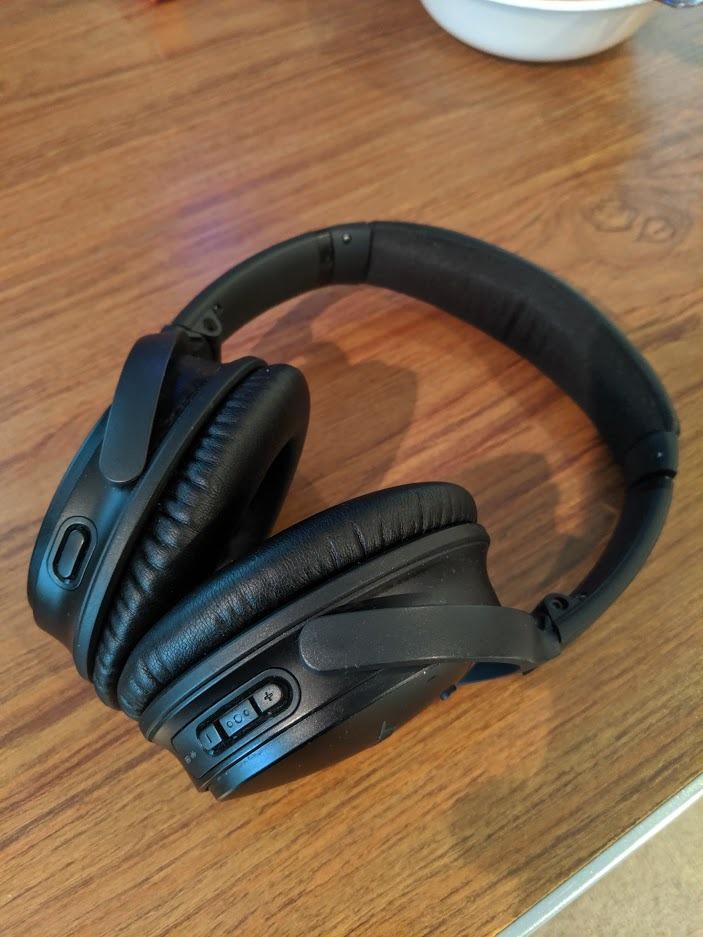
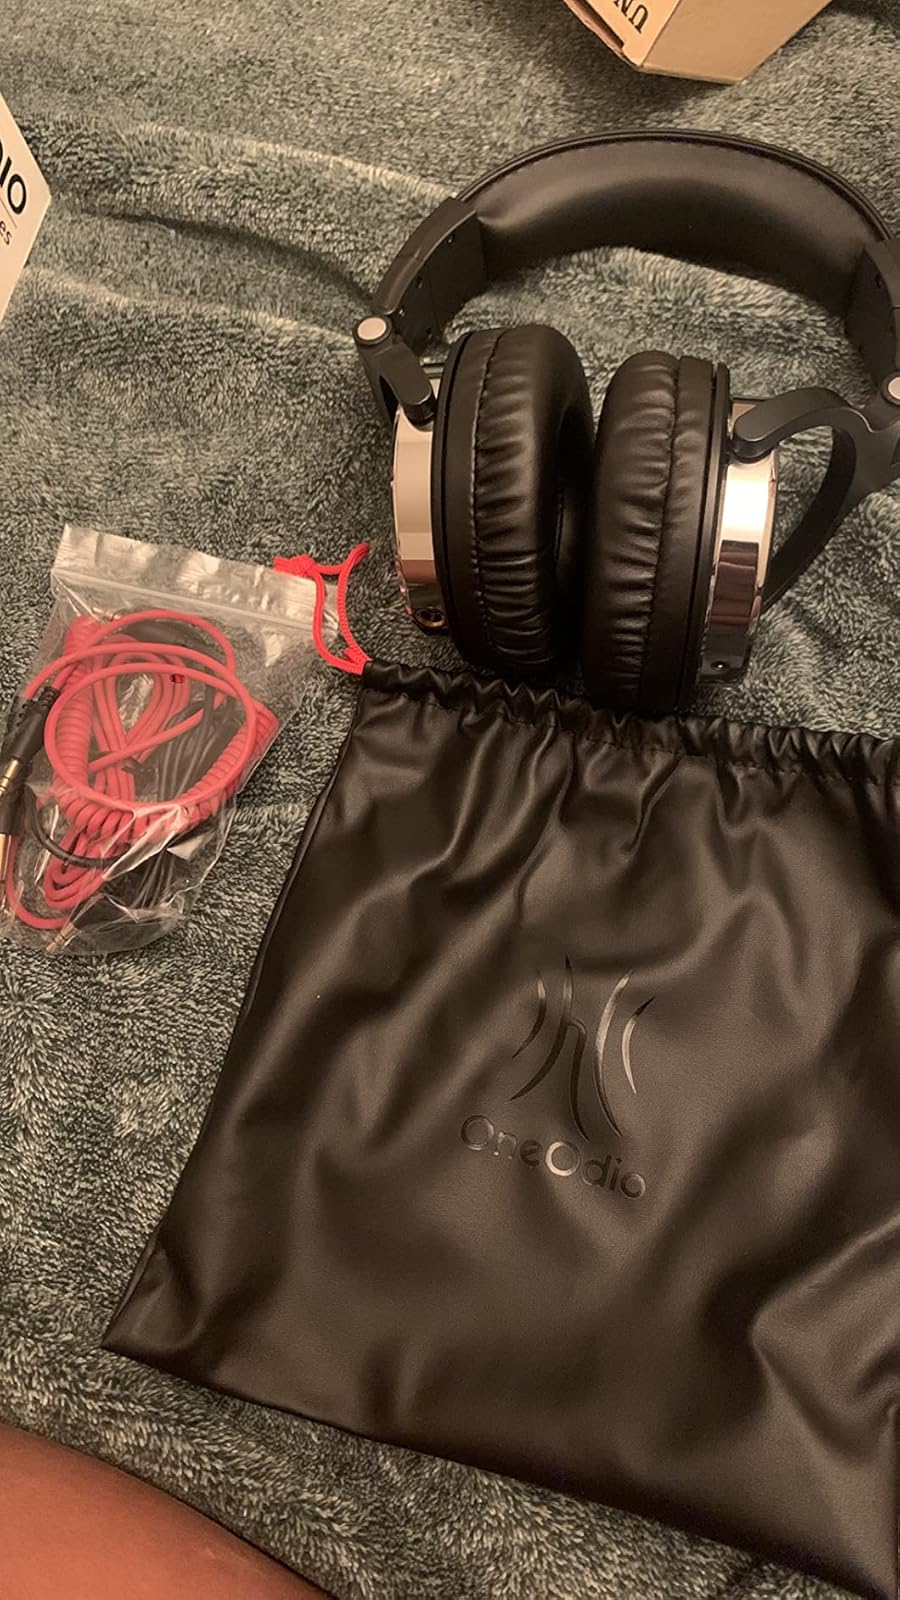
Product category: headphones
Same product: no